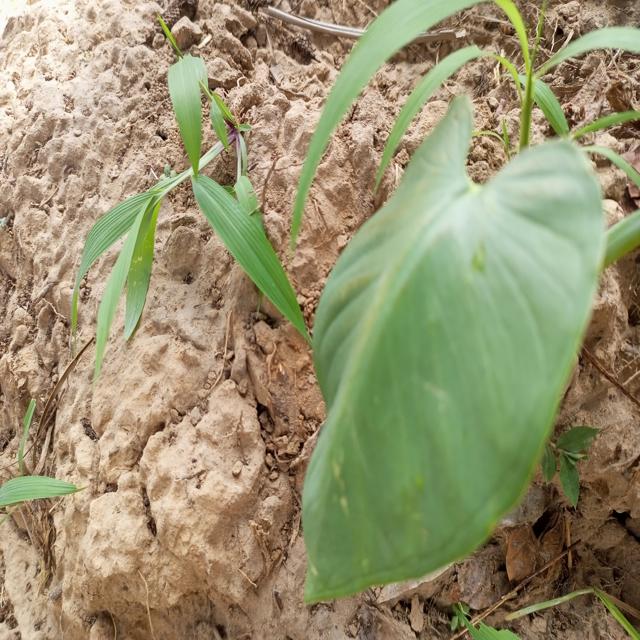
Label: Early_Blight